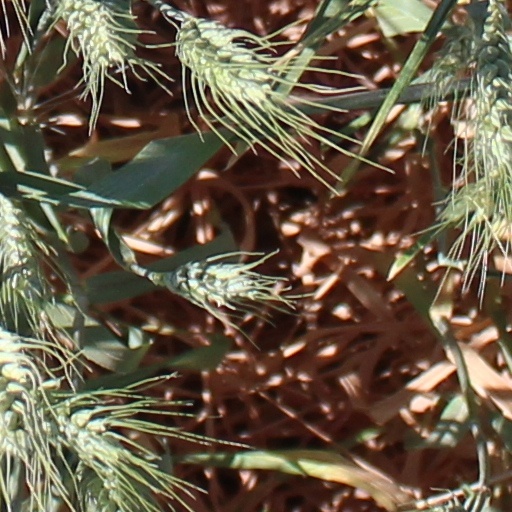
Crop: wheat